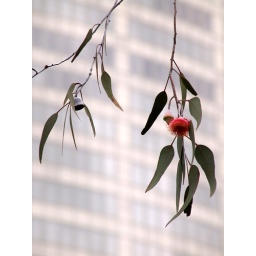
Eucalyptus branch, complete with gumnut and blossom in front of the glass facade of the Aurora Place building in central Sydney.